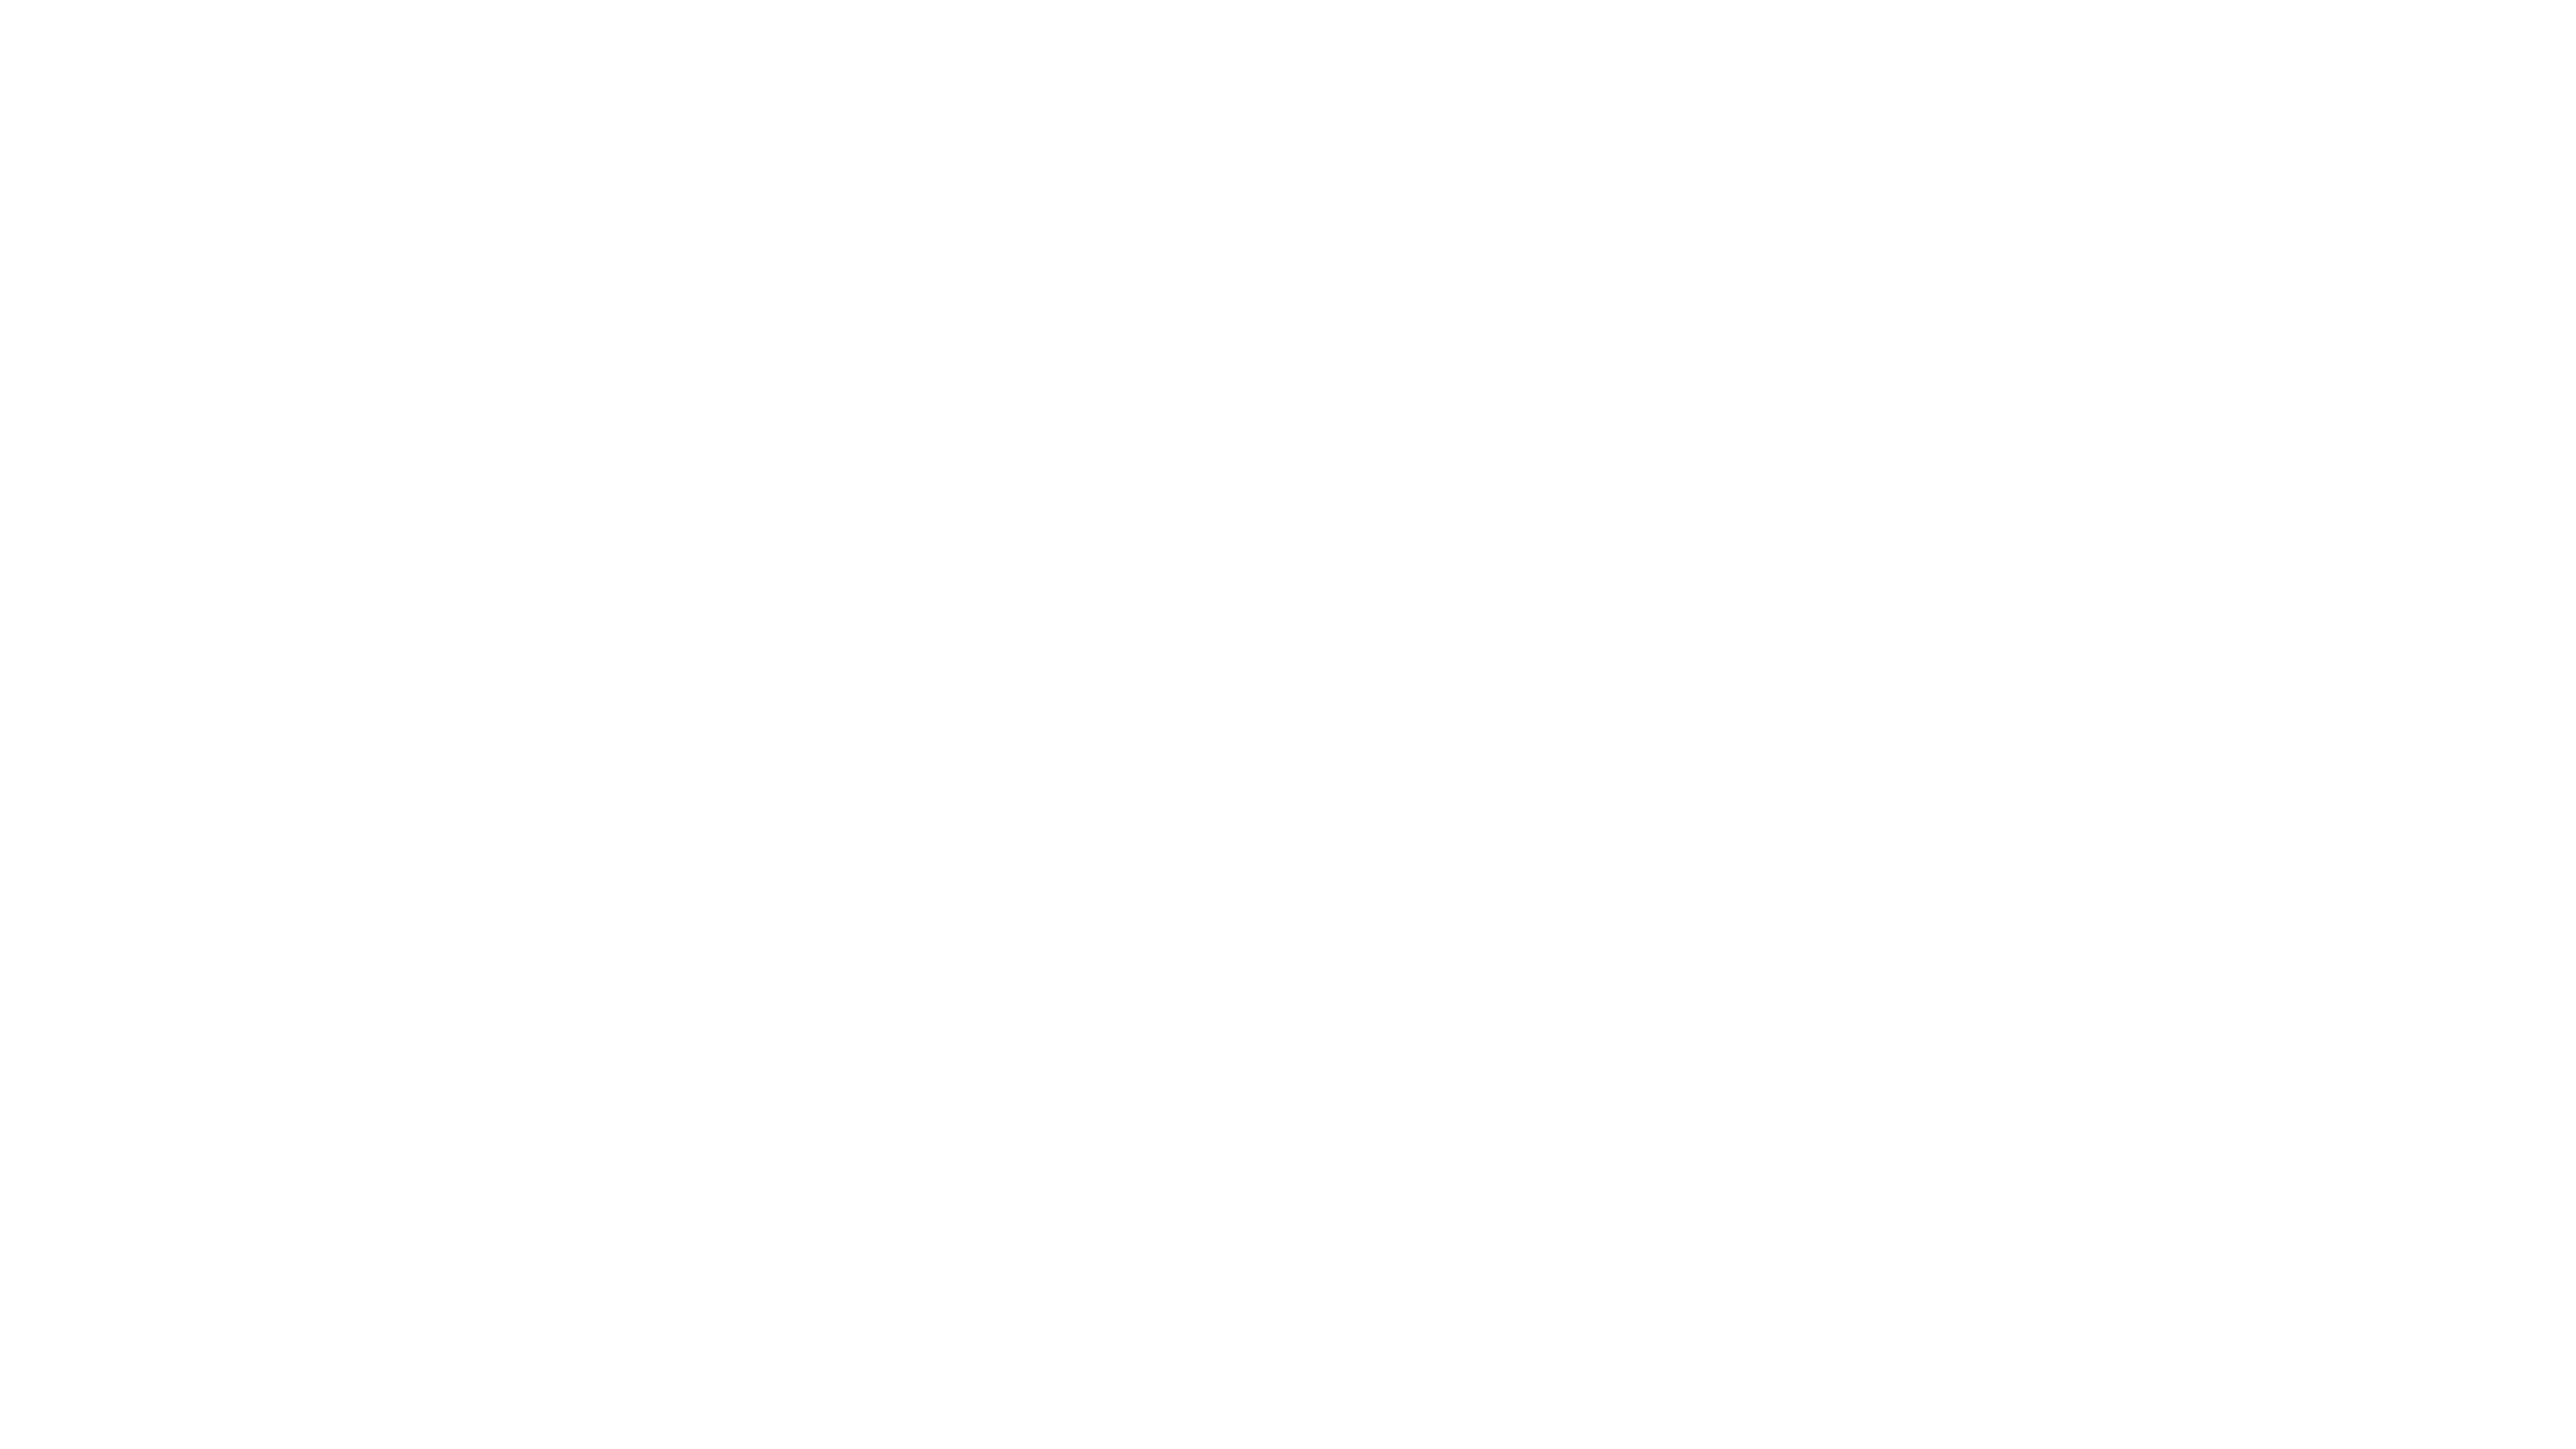
tree, grass, field, line, green, aerial, product